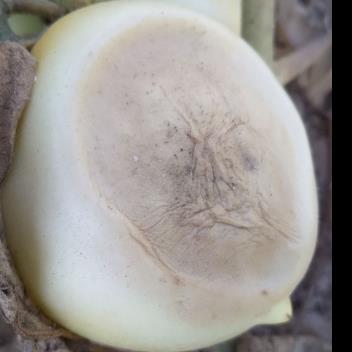
Crop: Tomato
Condition: sunburn-d